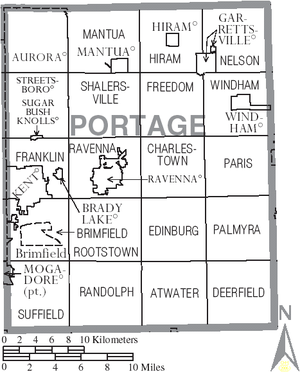
Le comté de Portage – en anglais : Portage County – est un des 88 comtés de l'État de l'Ohio, aux États-Unis.